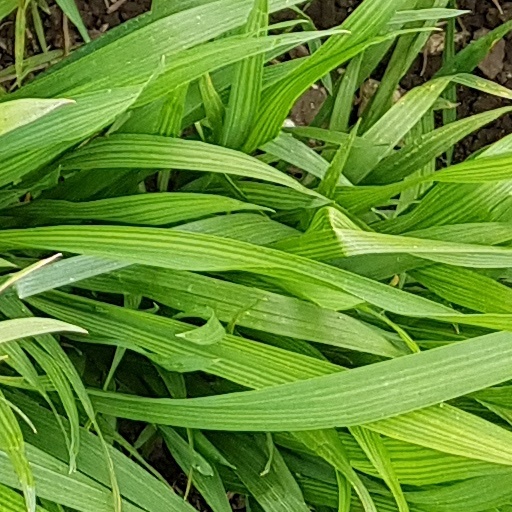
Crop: wheat